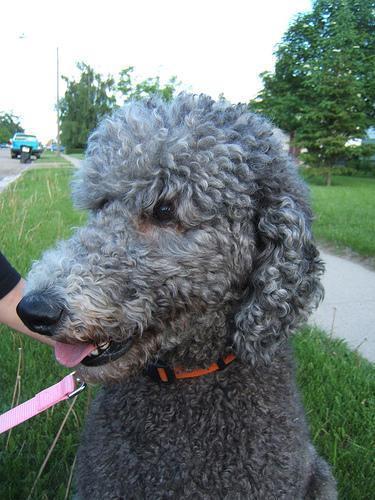
miniature_poodle